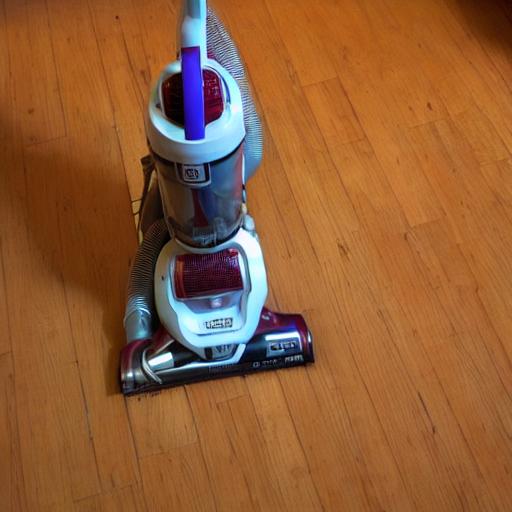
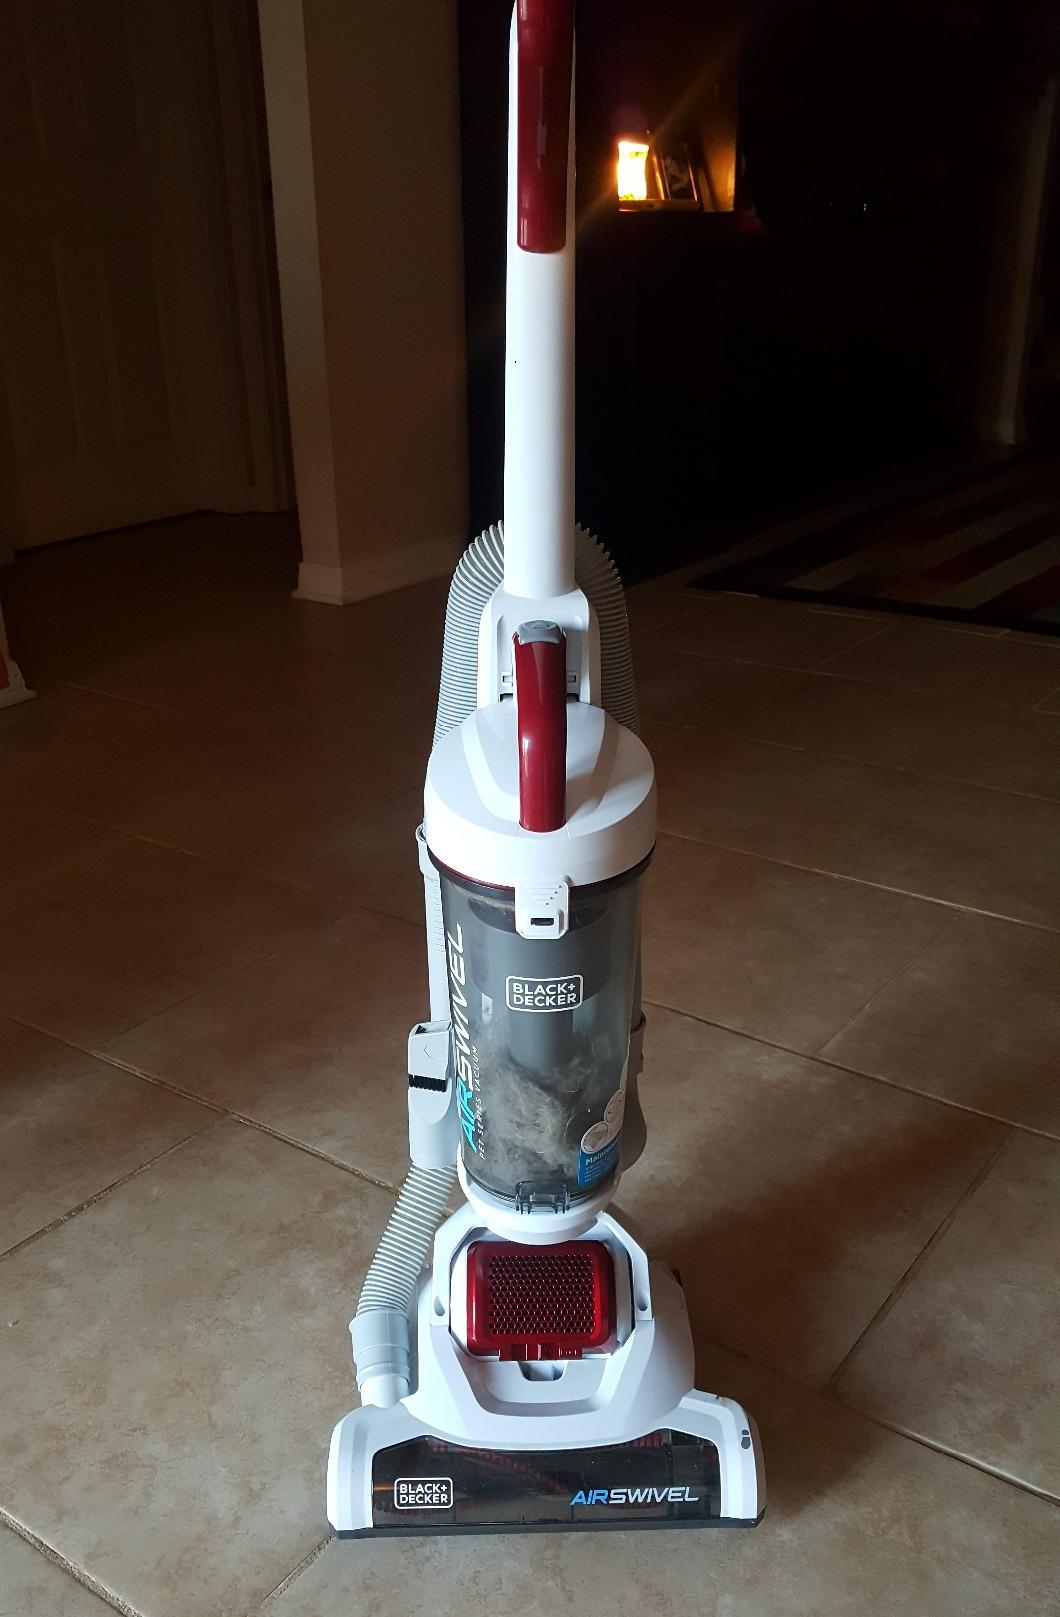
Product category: items_vacuum
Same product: no